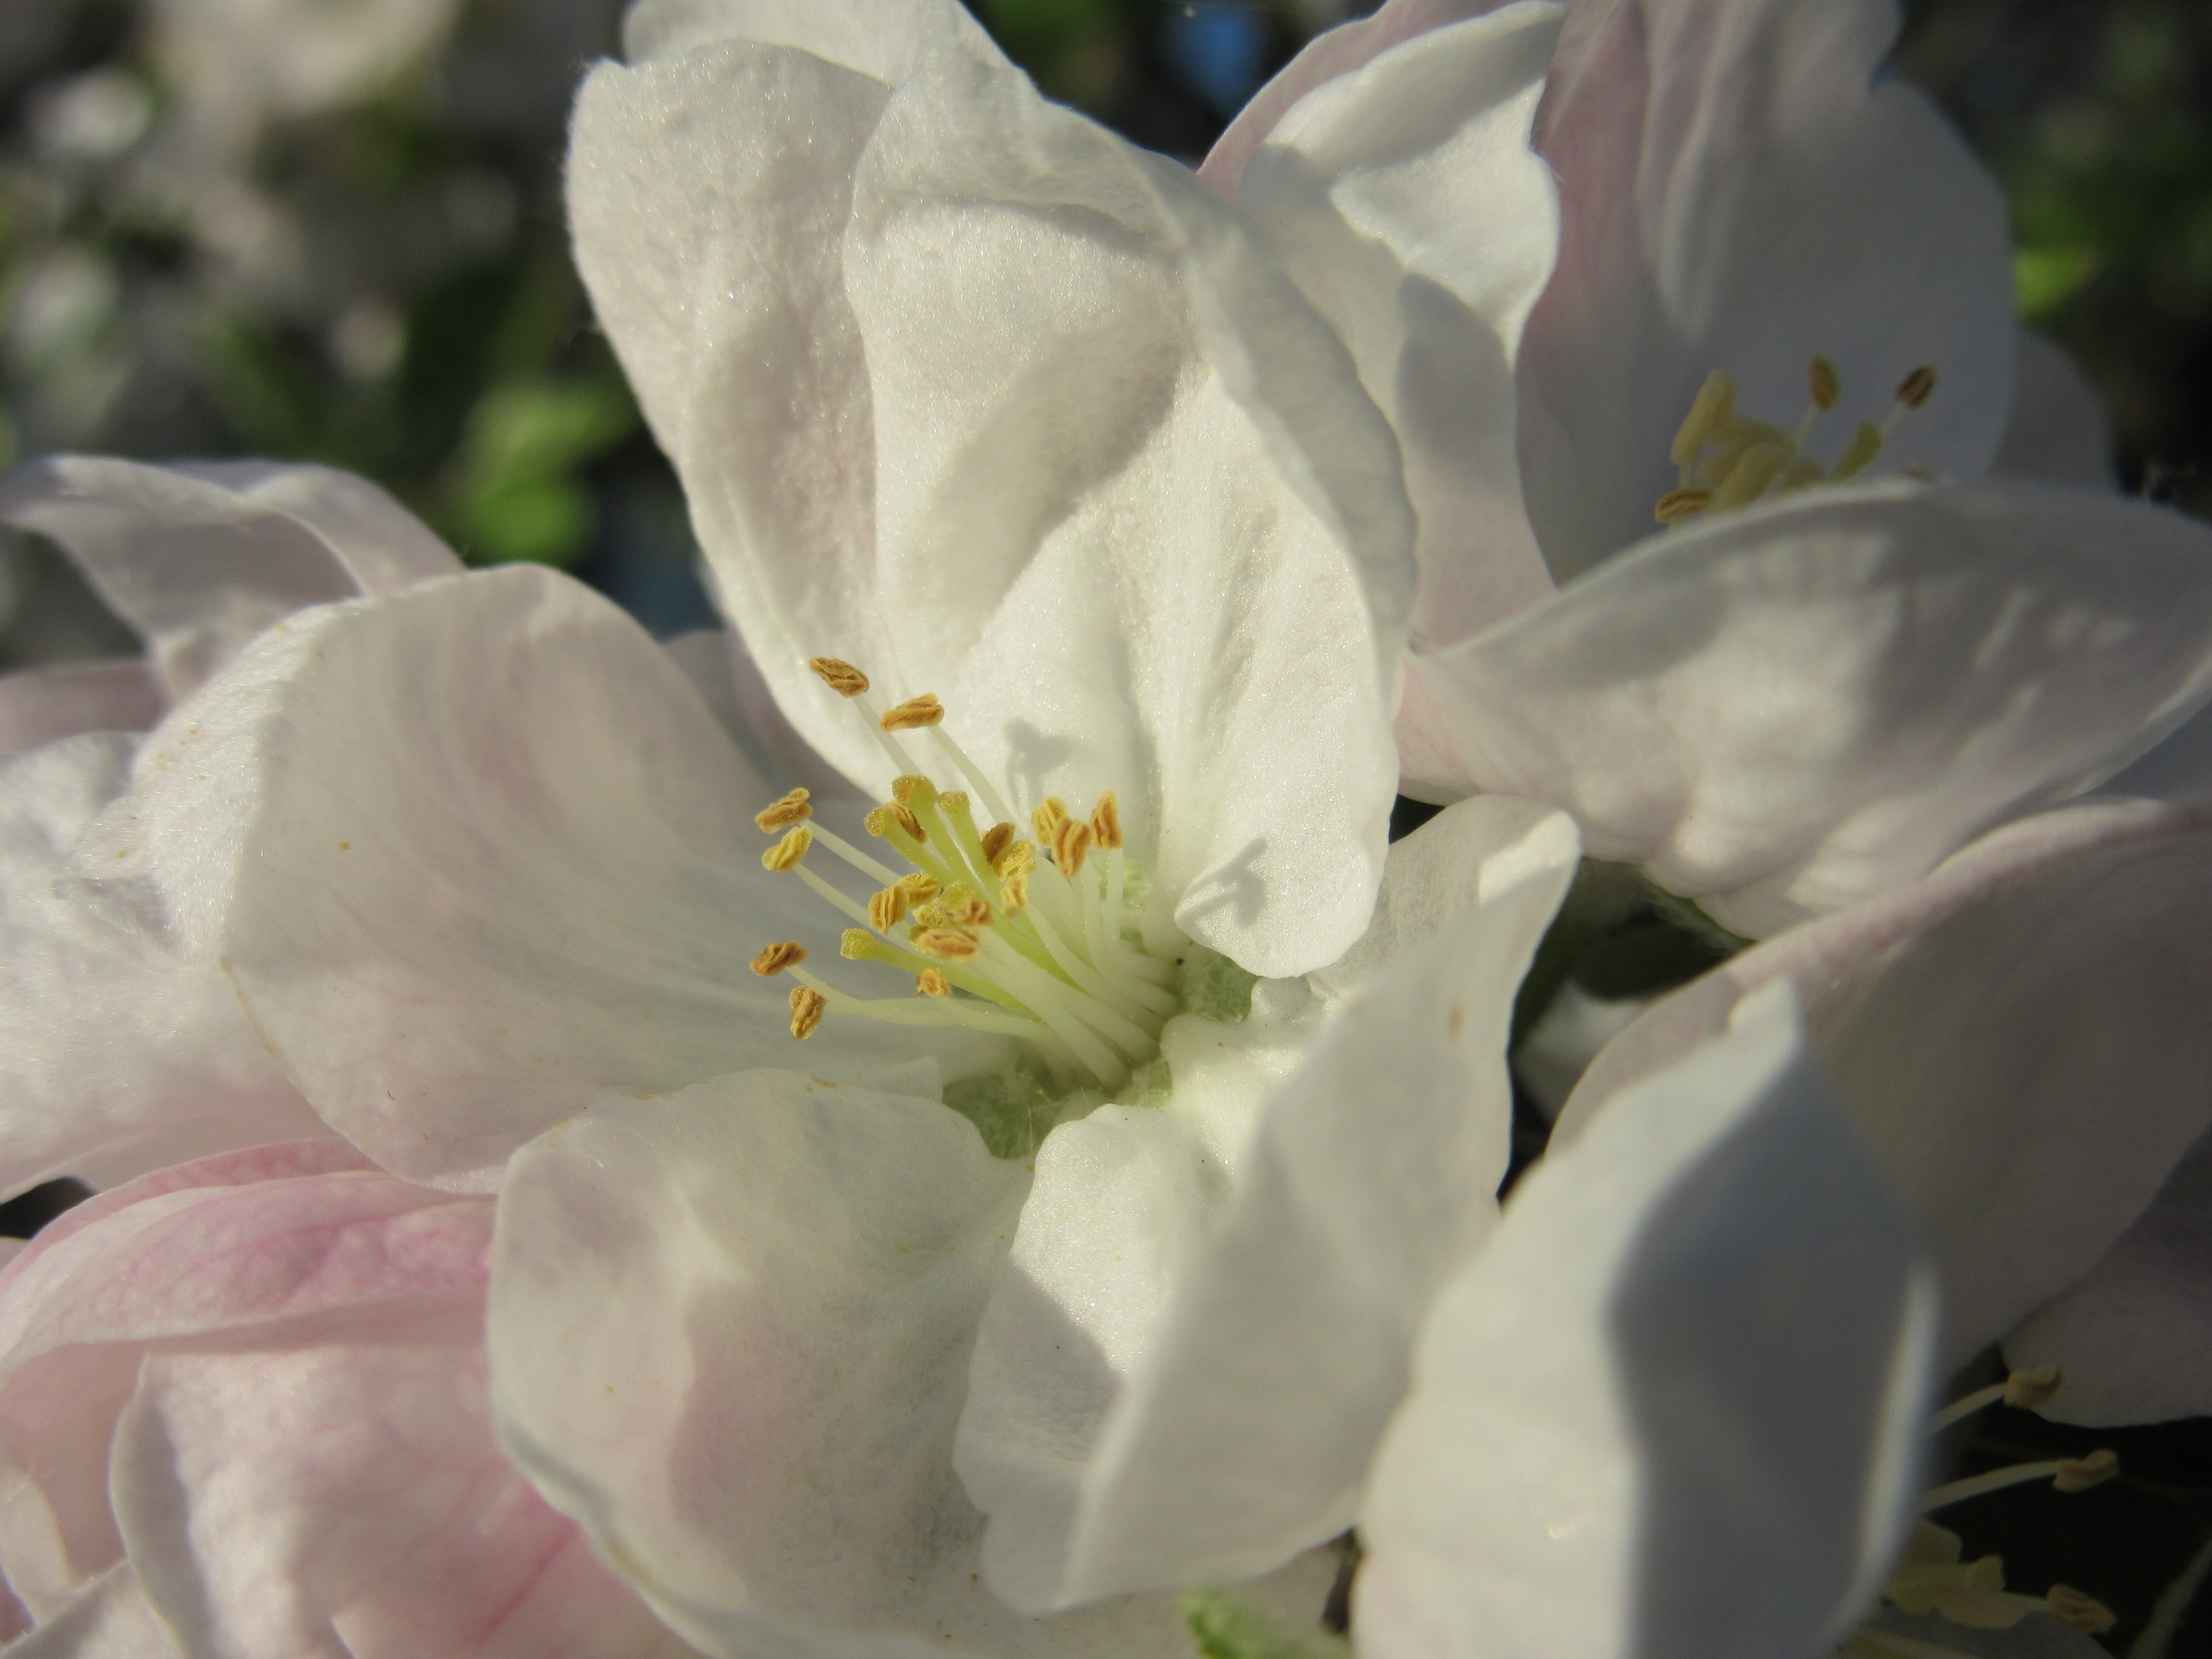
nature, blossom, plant, white, flower, petal, bloom, spring, stamp, botany, close, flora, close up, petals, shrub, magnolia, macro photography, apple blossom, jasmine, flowering plant, lily white, land plant